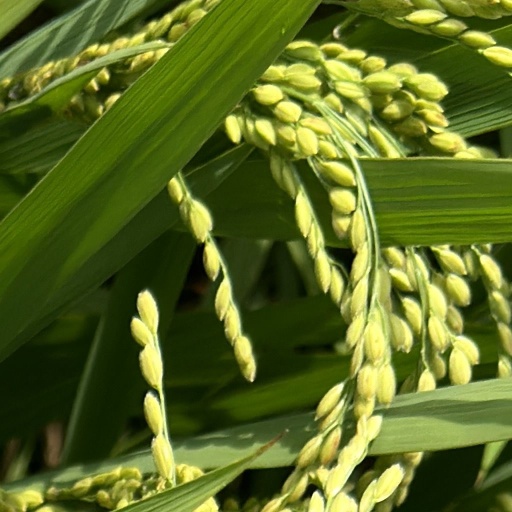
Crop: rice